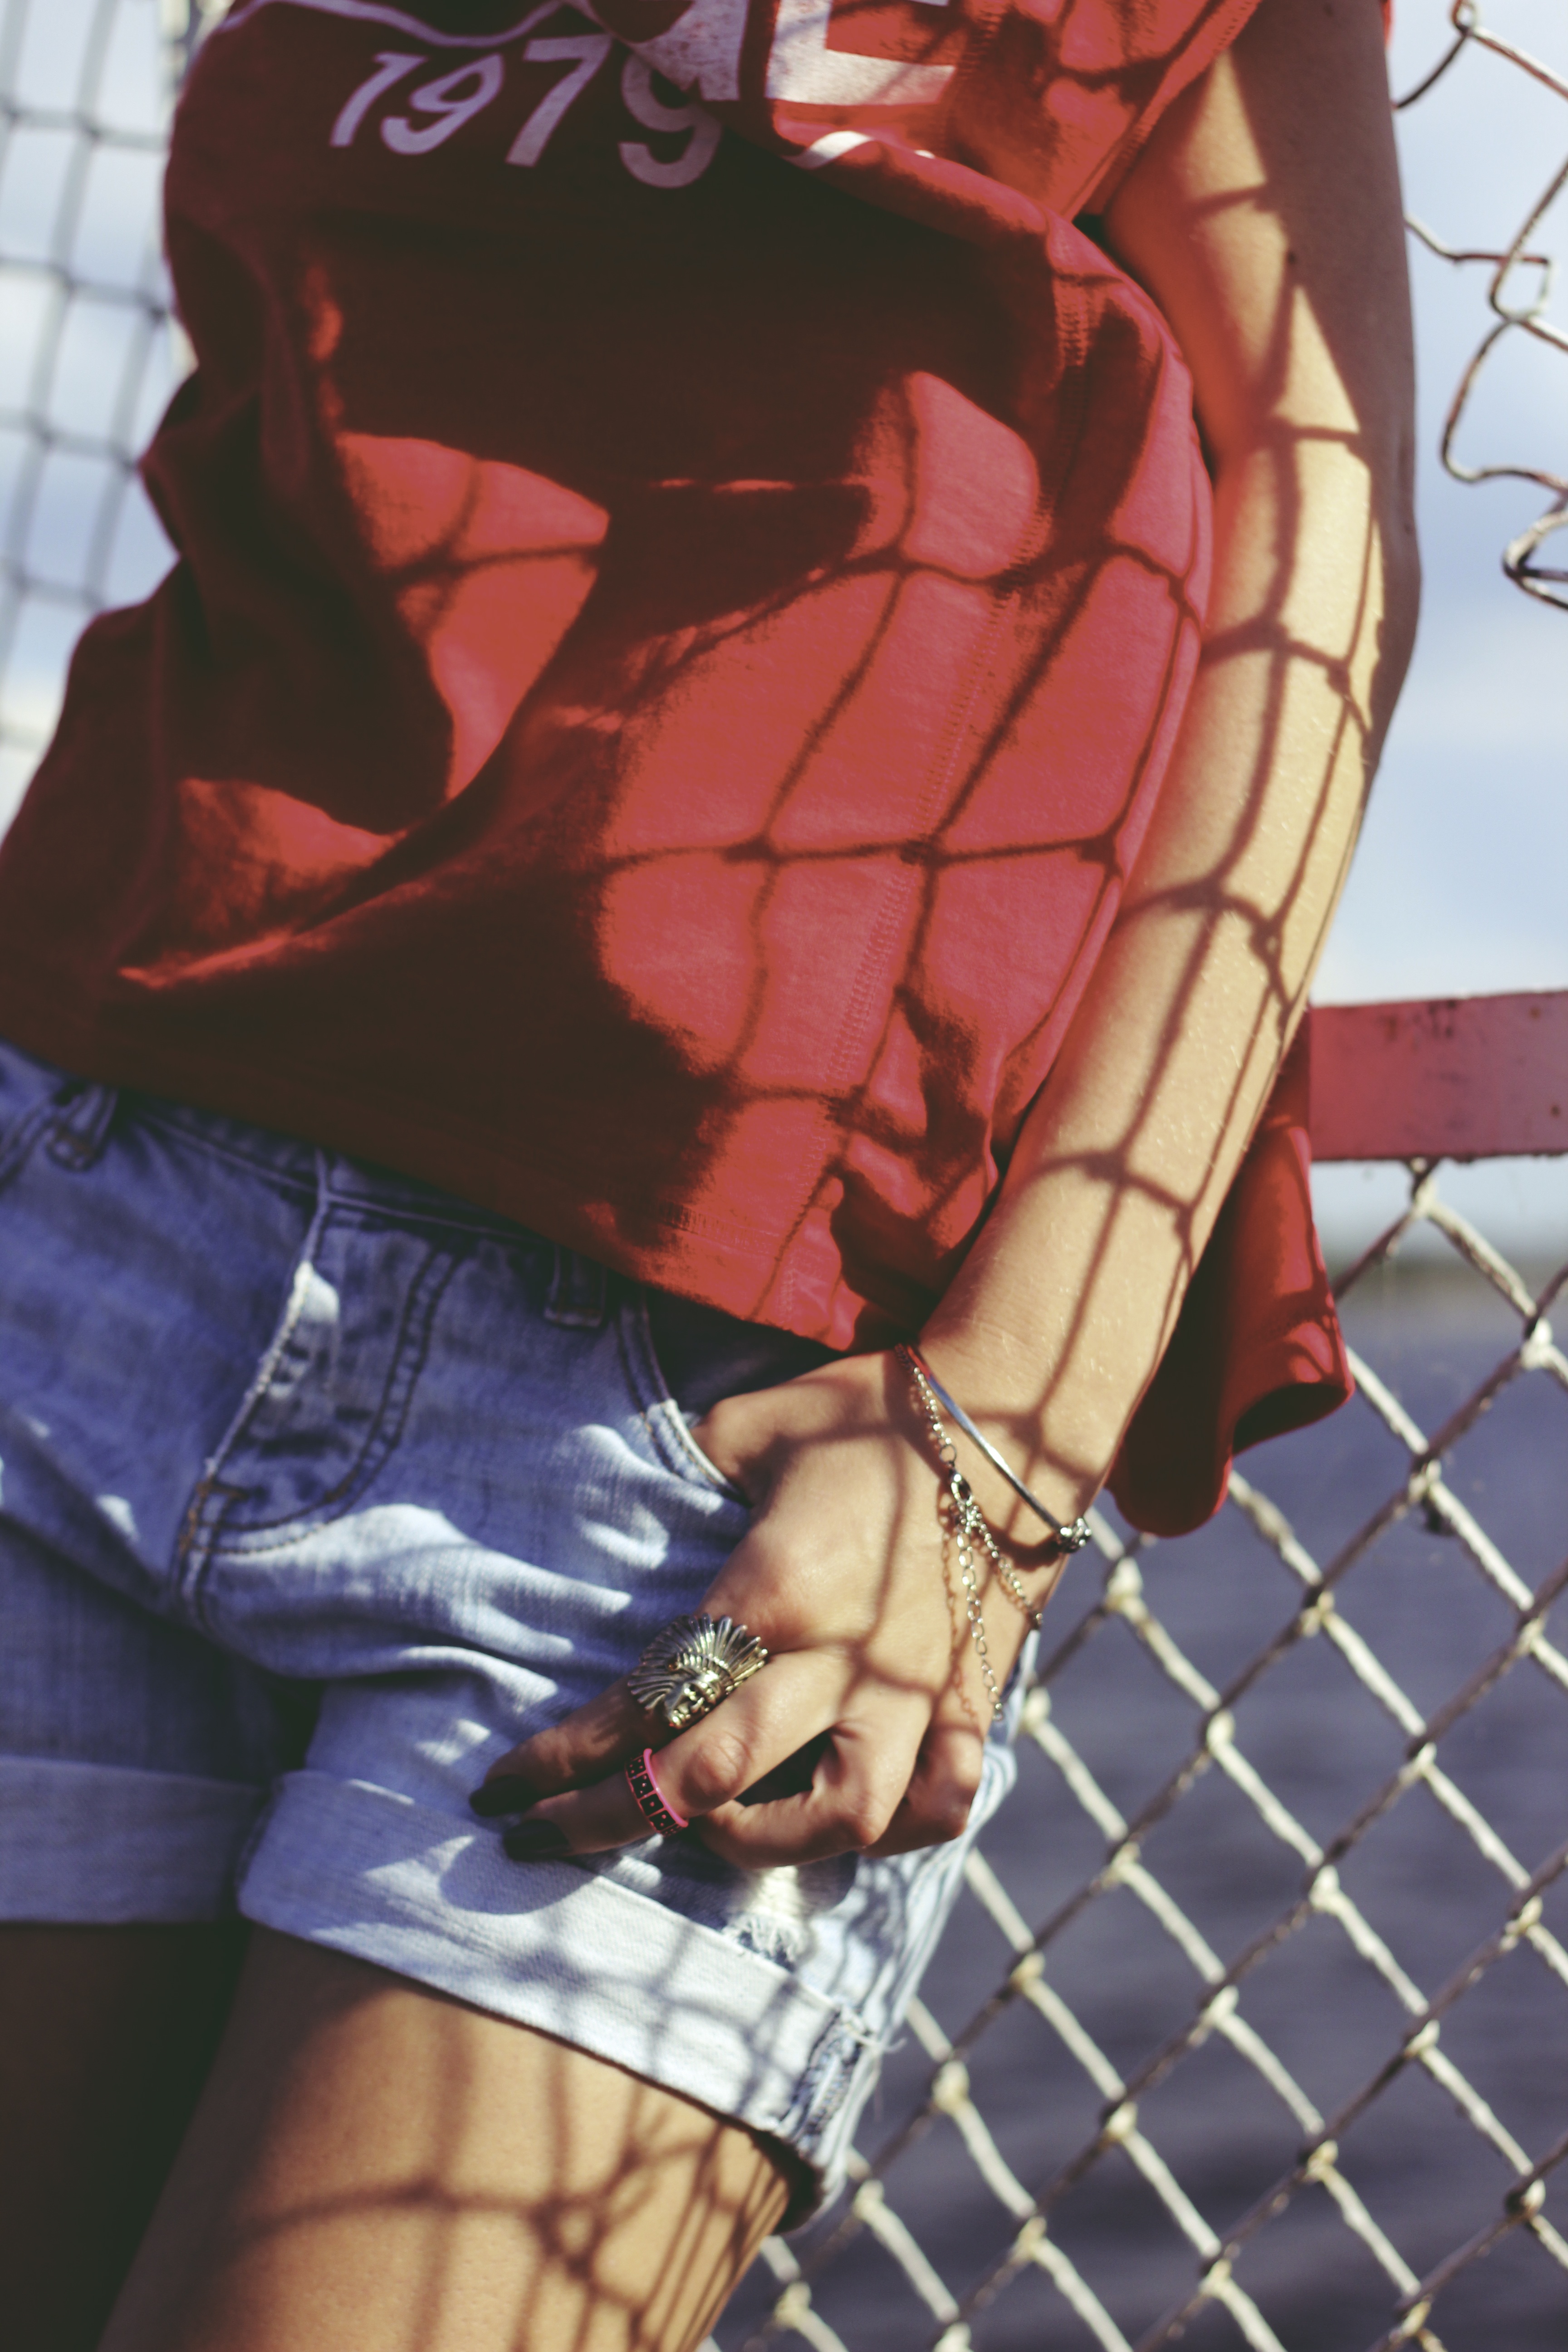
hand, woman, vintage, ring, leg, jeans, red, color, fashion, clothing, lady, arm, jewelry, bracelet, human body, jewellery, shorts, image, costume, comics, blouse, interaction, photo shoot